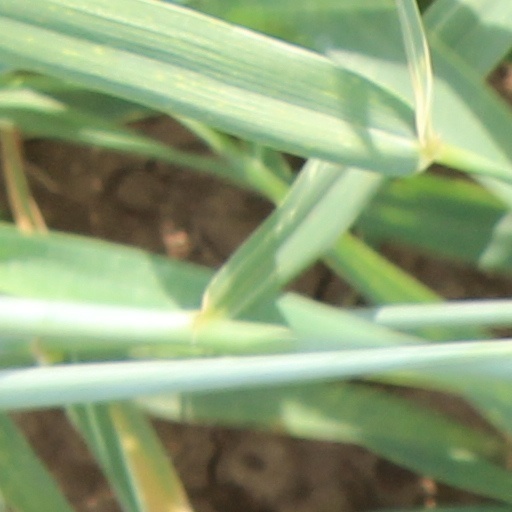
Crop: wheat